Carl Valeri

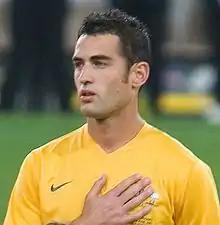
Valeri with Australia in 2007.

Valeri has played for Australia at all international youth levels; Under-17, Under-20 and Under-23.